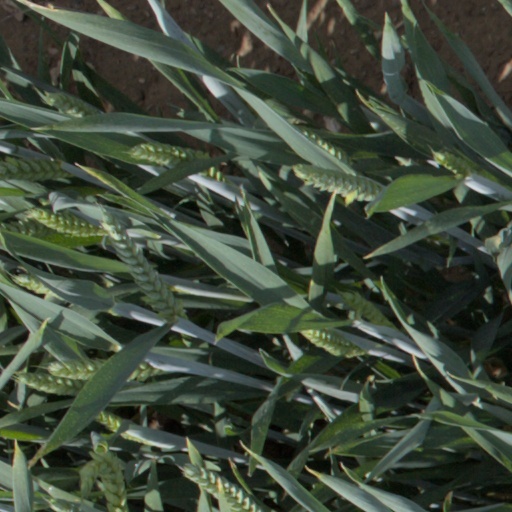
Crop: wheat